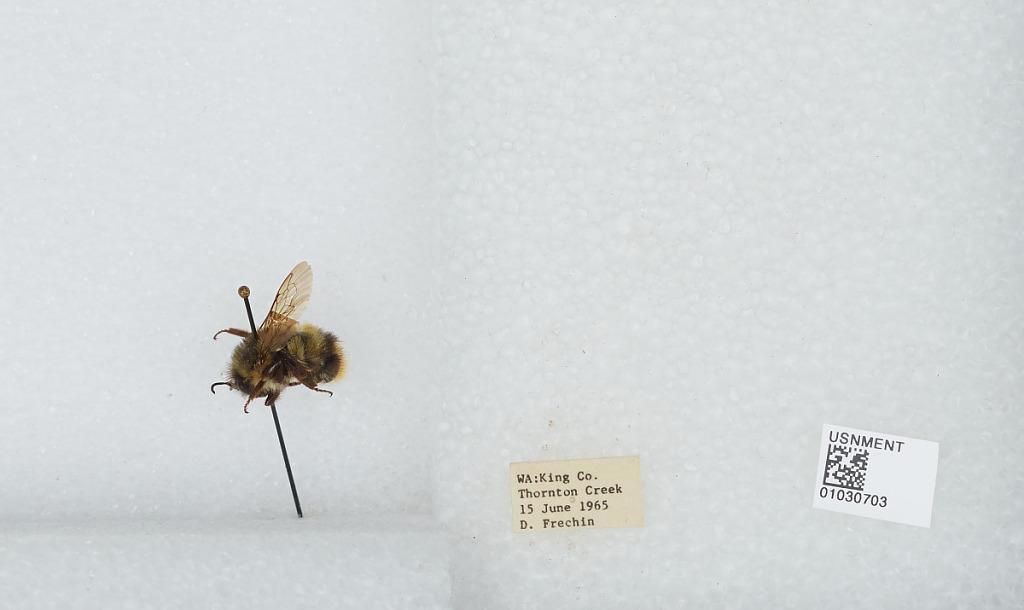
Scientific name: Bombus (Pyrobombus) mixtus Cresson
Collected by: D. Frechin
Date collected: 1965-6-15
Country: United States
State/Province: Washington
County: King
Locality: Thornton Creek
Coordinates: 47.7031, -122.309